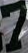
Number: 7